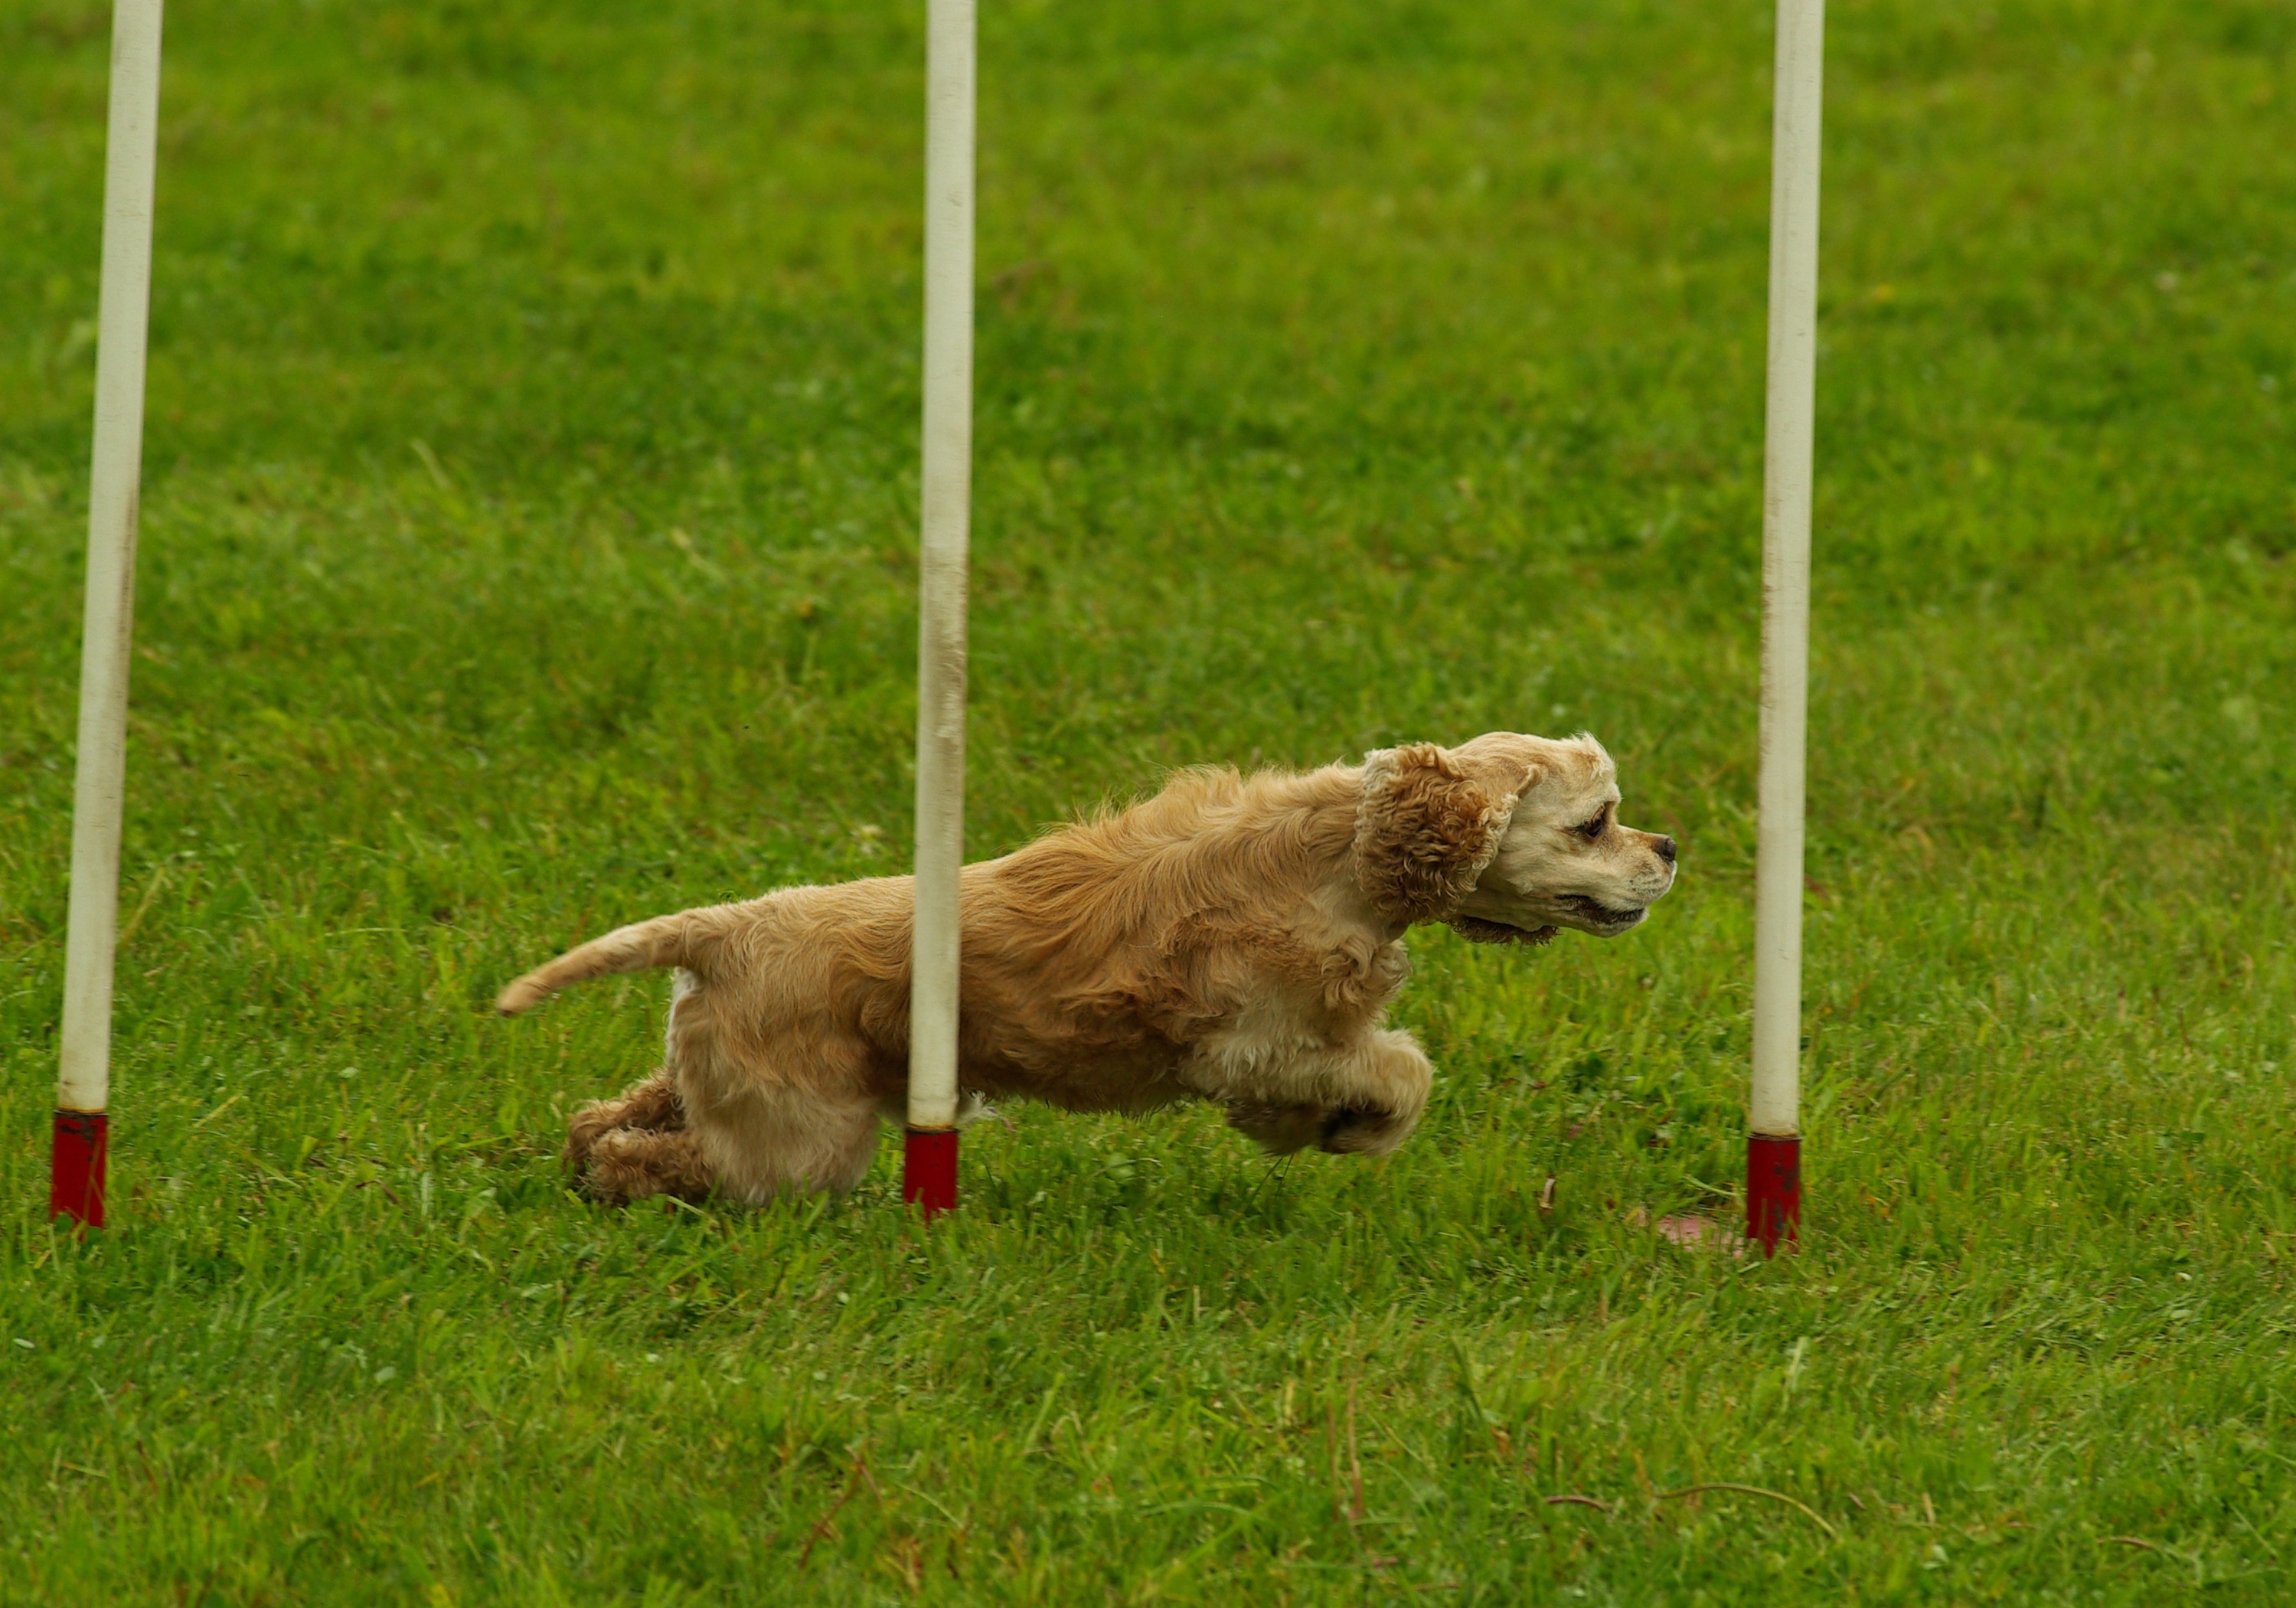
grass, sport, puppy, dog, motion, pet, mammal, agility, dog like mammal, dogsport